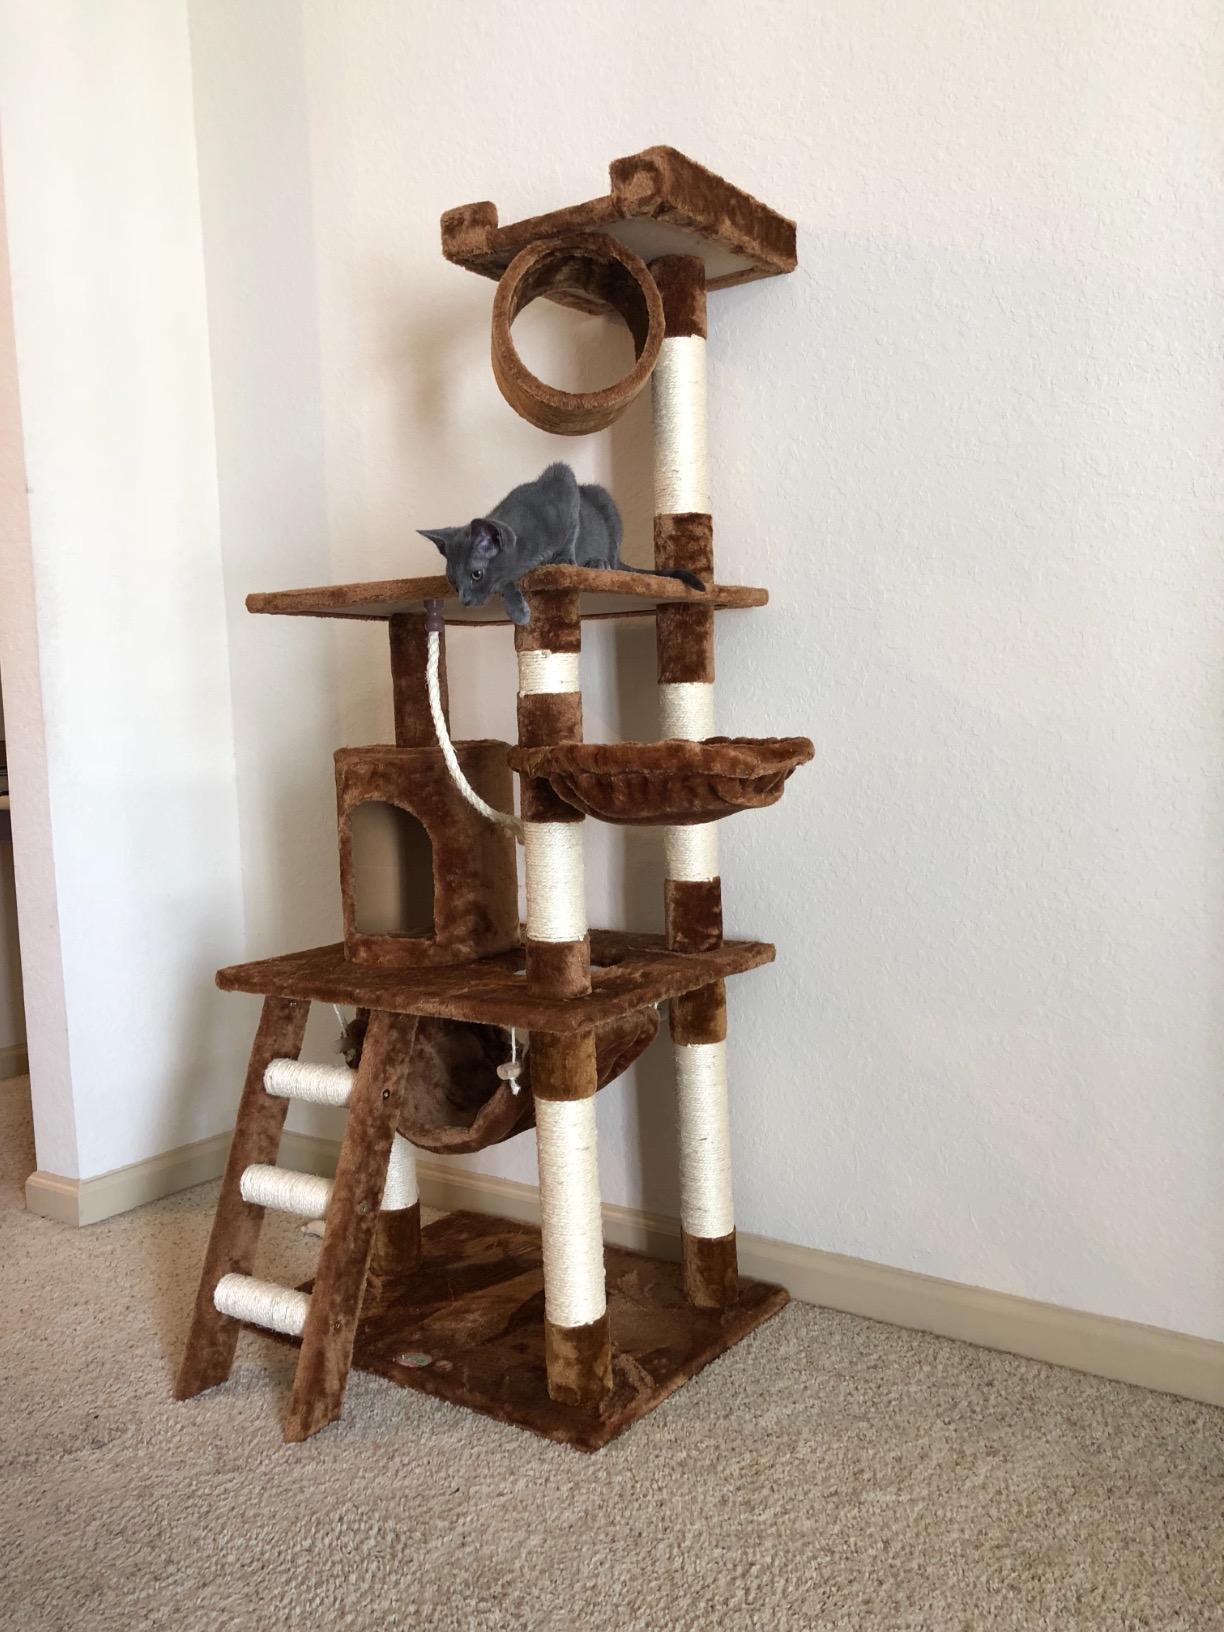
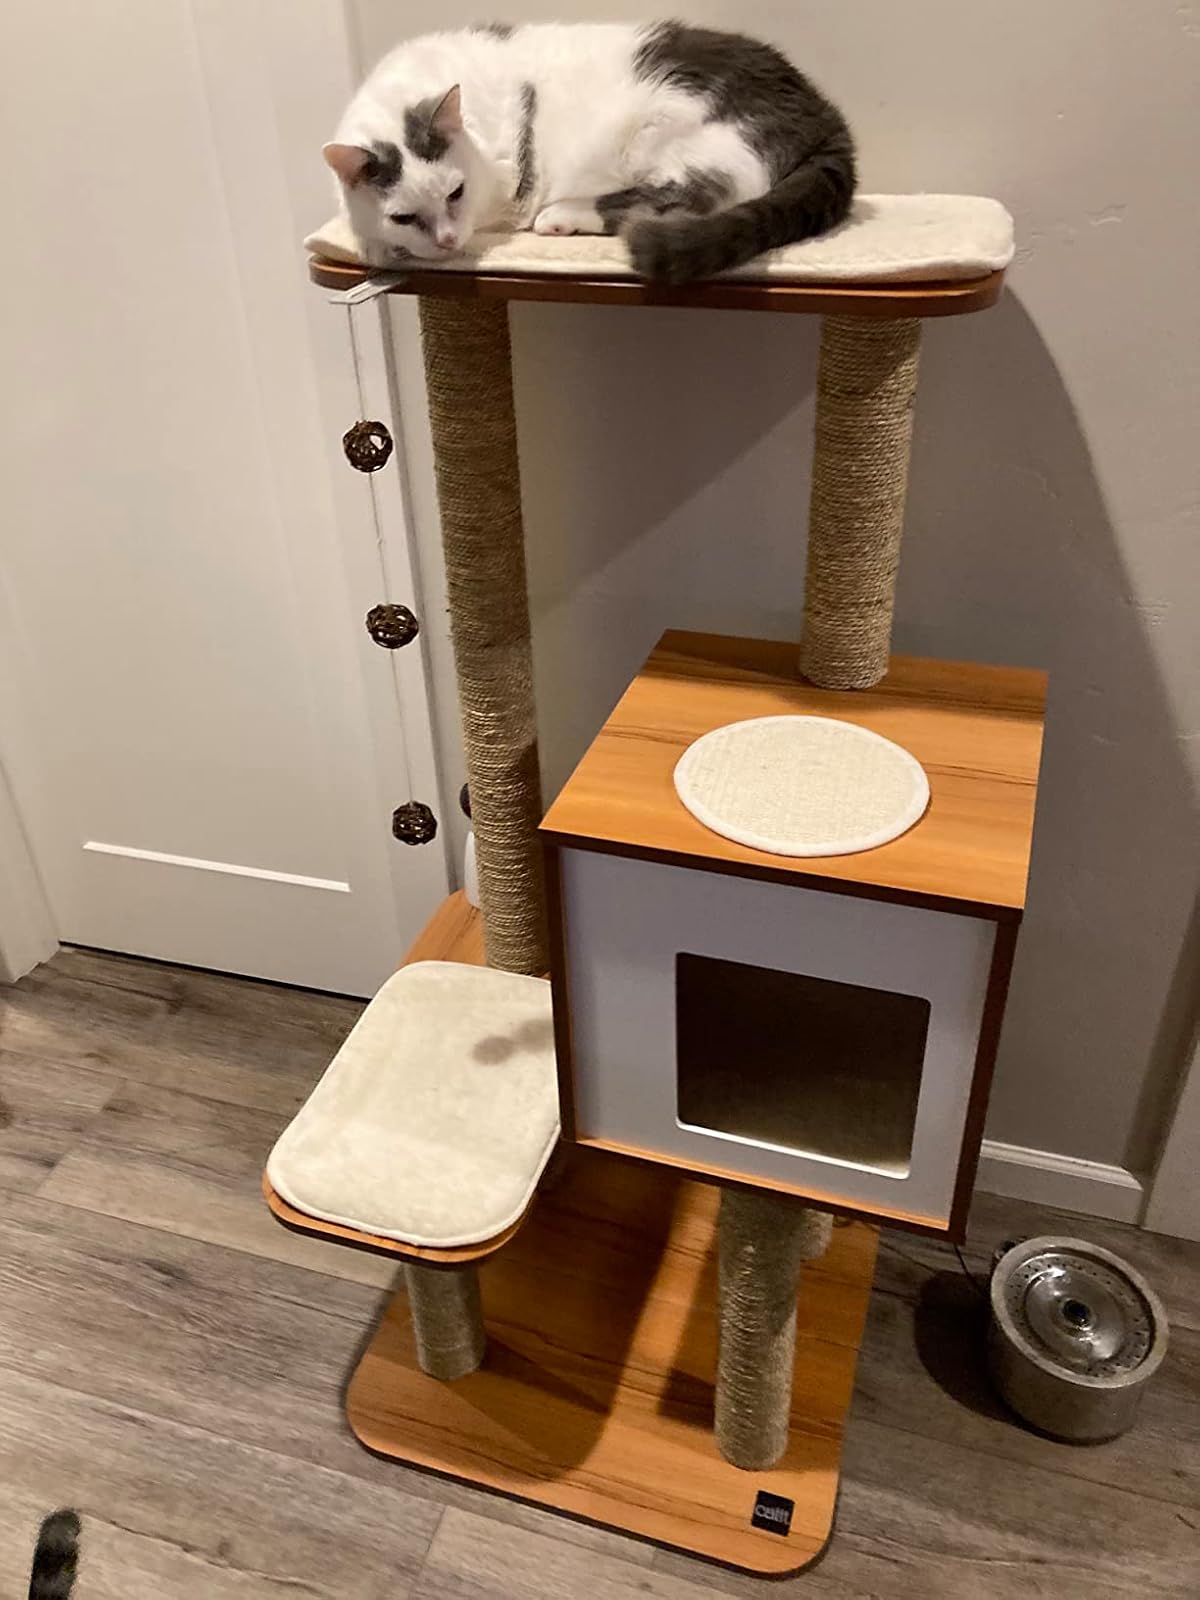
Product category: items_cat tree
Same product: no